Answer in natural language. Considering the relative positions, where is dark frame red plaid blanket bed with respect to DeskLamp? Choose between the following options: below or above
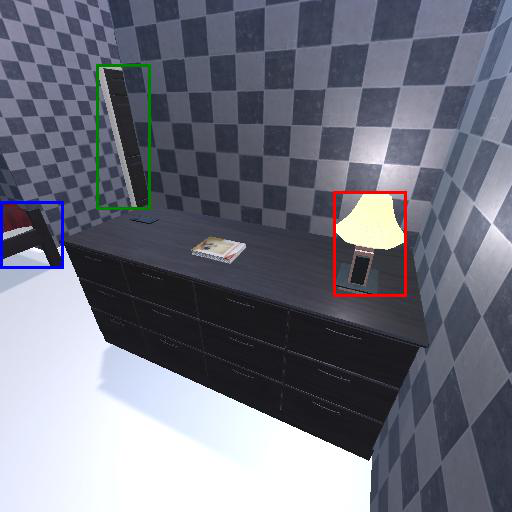
<answer>above</answer>